Mermaid Melody Pichi Pichi Pitch

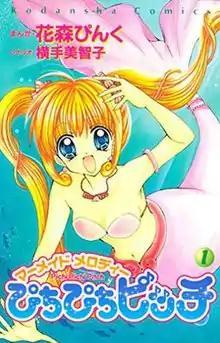
Cover of the first manga volume featuring Lucia Nanami.

A 91-episode anime series was produced by TV Aichi, divided into two seasons, aired in Japan from April 2003 to December 2004. The first season is composed of 52 episodes, while the second, entitled "Mermaid Melody Pichi Pichi Pitch Pure", lasted for 39.